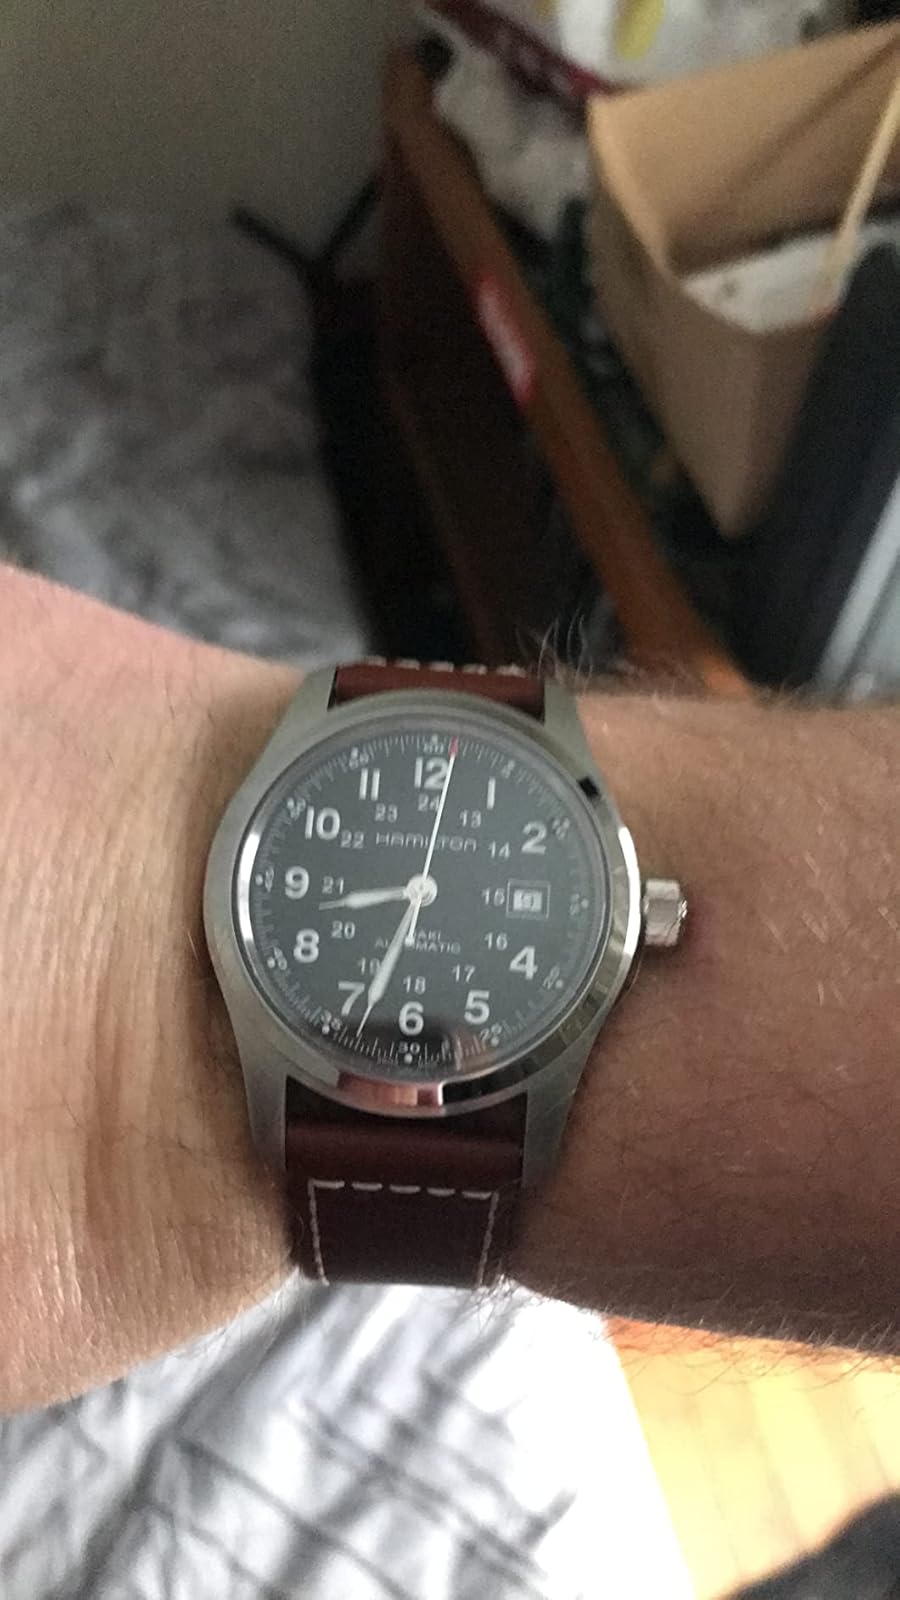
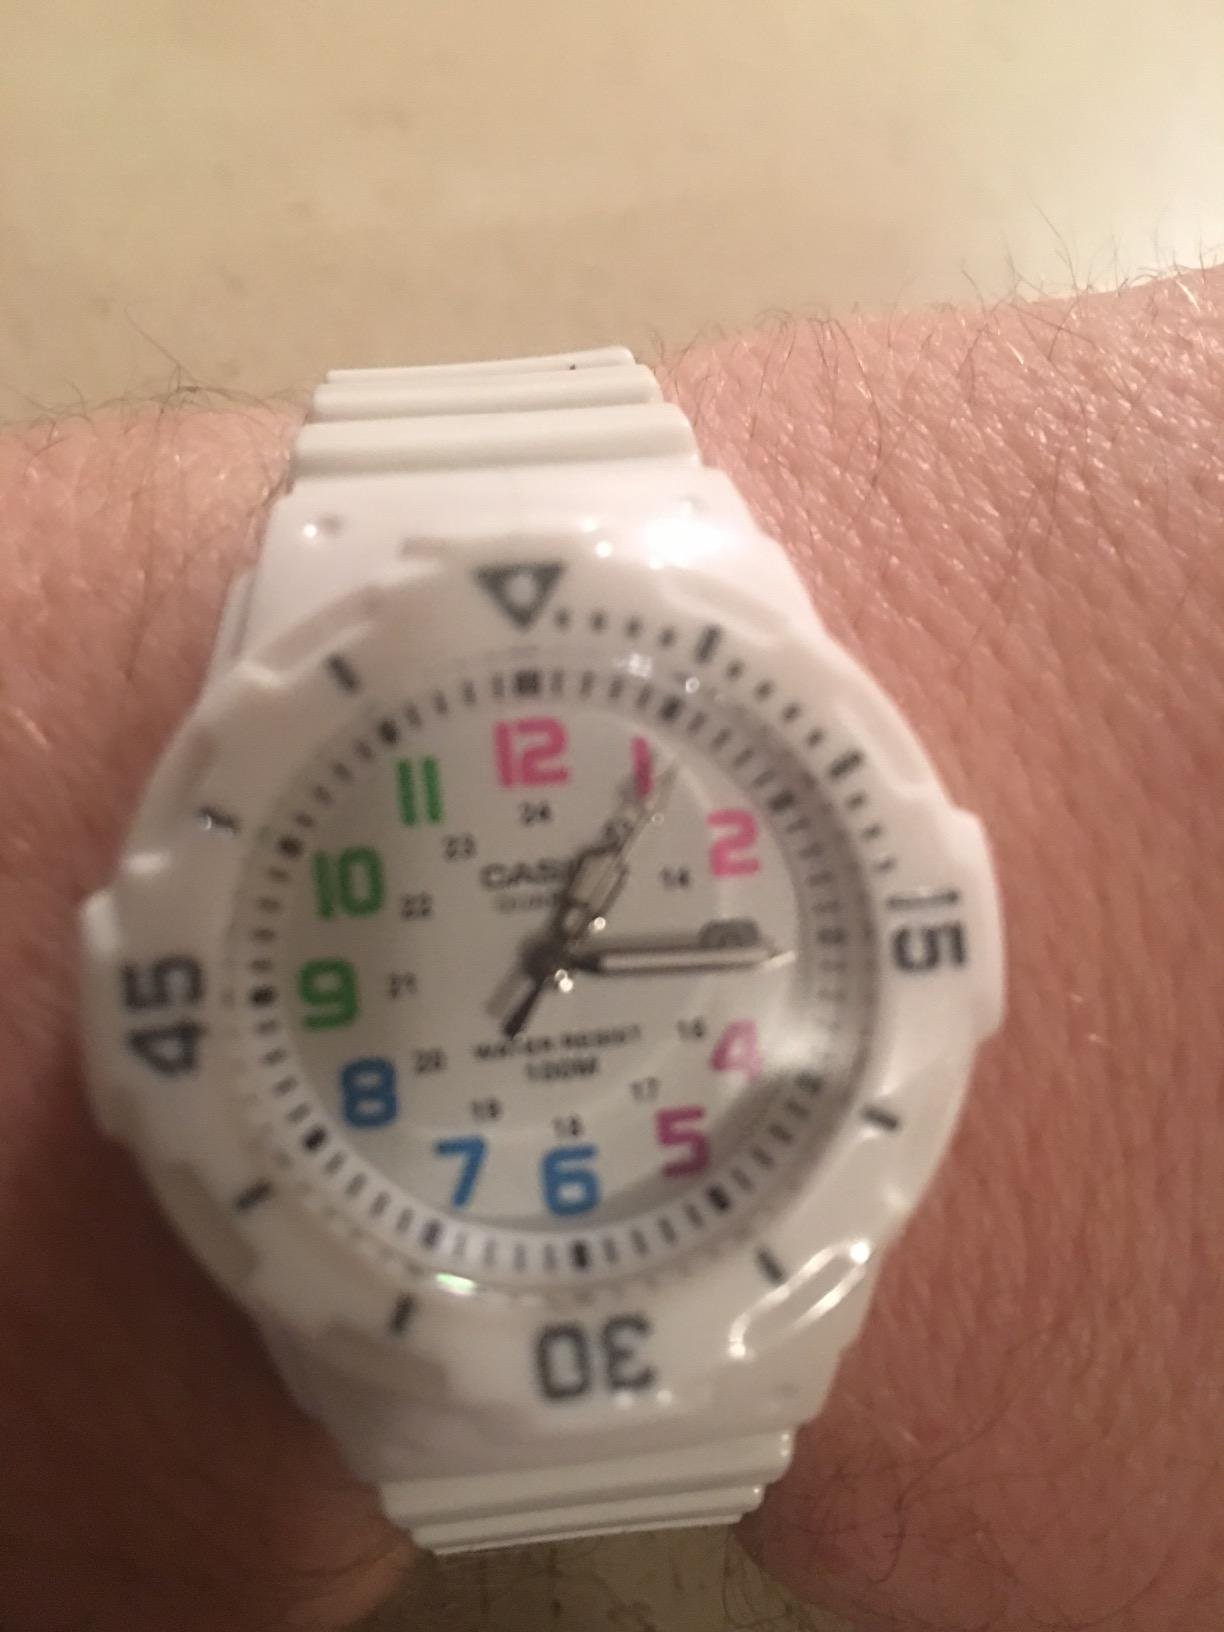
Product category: accessories_watch
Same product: no